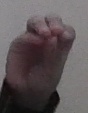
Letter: ha